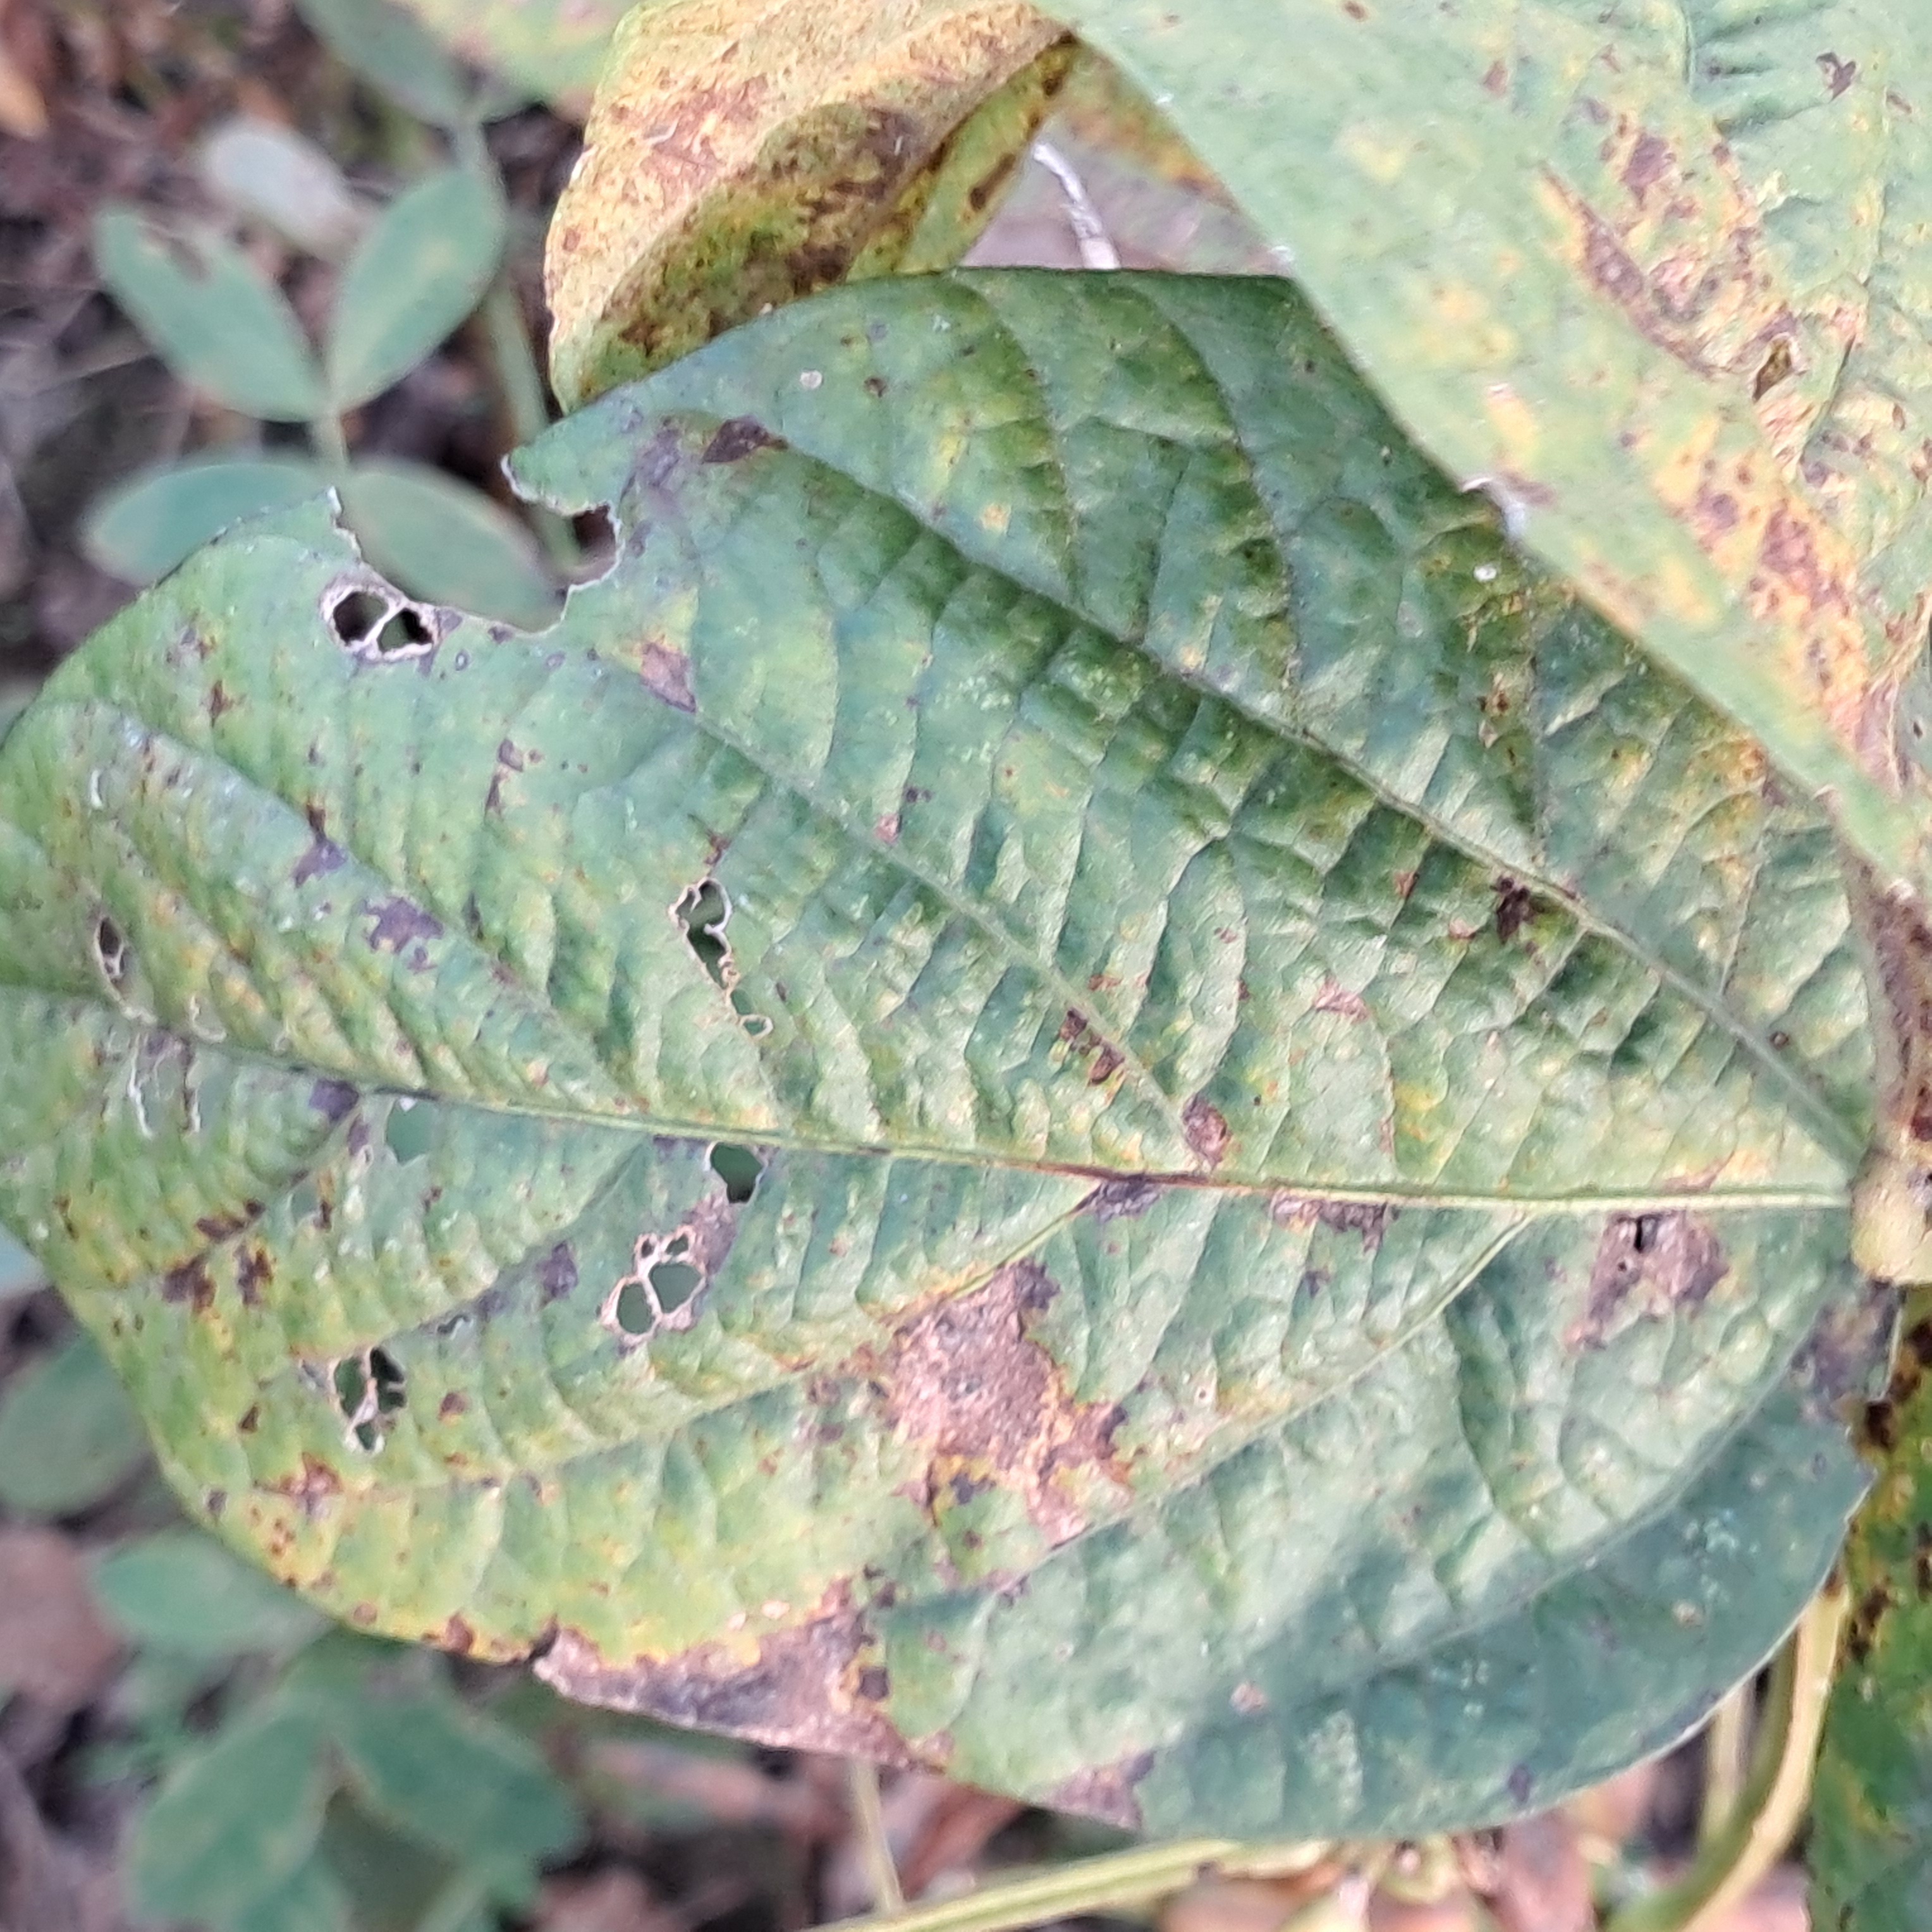
Label: Rust